Maureen Raymo

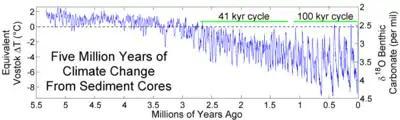
Reconstruction of the past 5 million years of climate history, based on oxygen isotope composition of microfossils in deep sea sediment cores (serving as a proxy for the total global mass of glacial ice sheets)(Lisiecki and Raymo 2005) and to the temperature scale derived from Vostok ice cores following Petit et al. (1999).

Raymo is known for her research using sedimentological and geochemical data from deep sea cores to better understand how the ocean's thermohaline circulation changed in the past, as well as how Earth's Milankovitch cycles have influenced the pacing of ice ages over the Pleistocene and Pliocene. Raymo's "Anti-phase Hypothesis" explains the 41,000 year pacing of Earth's climate cycles from 3 to 1 million years ago as due to the out-of-phase response of the northern and southern polar ice sheets to orbital precession at this time.